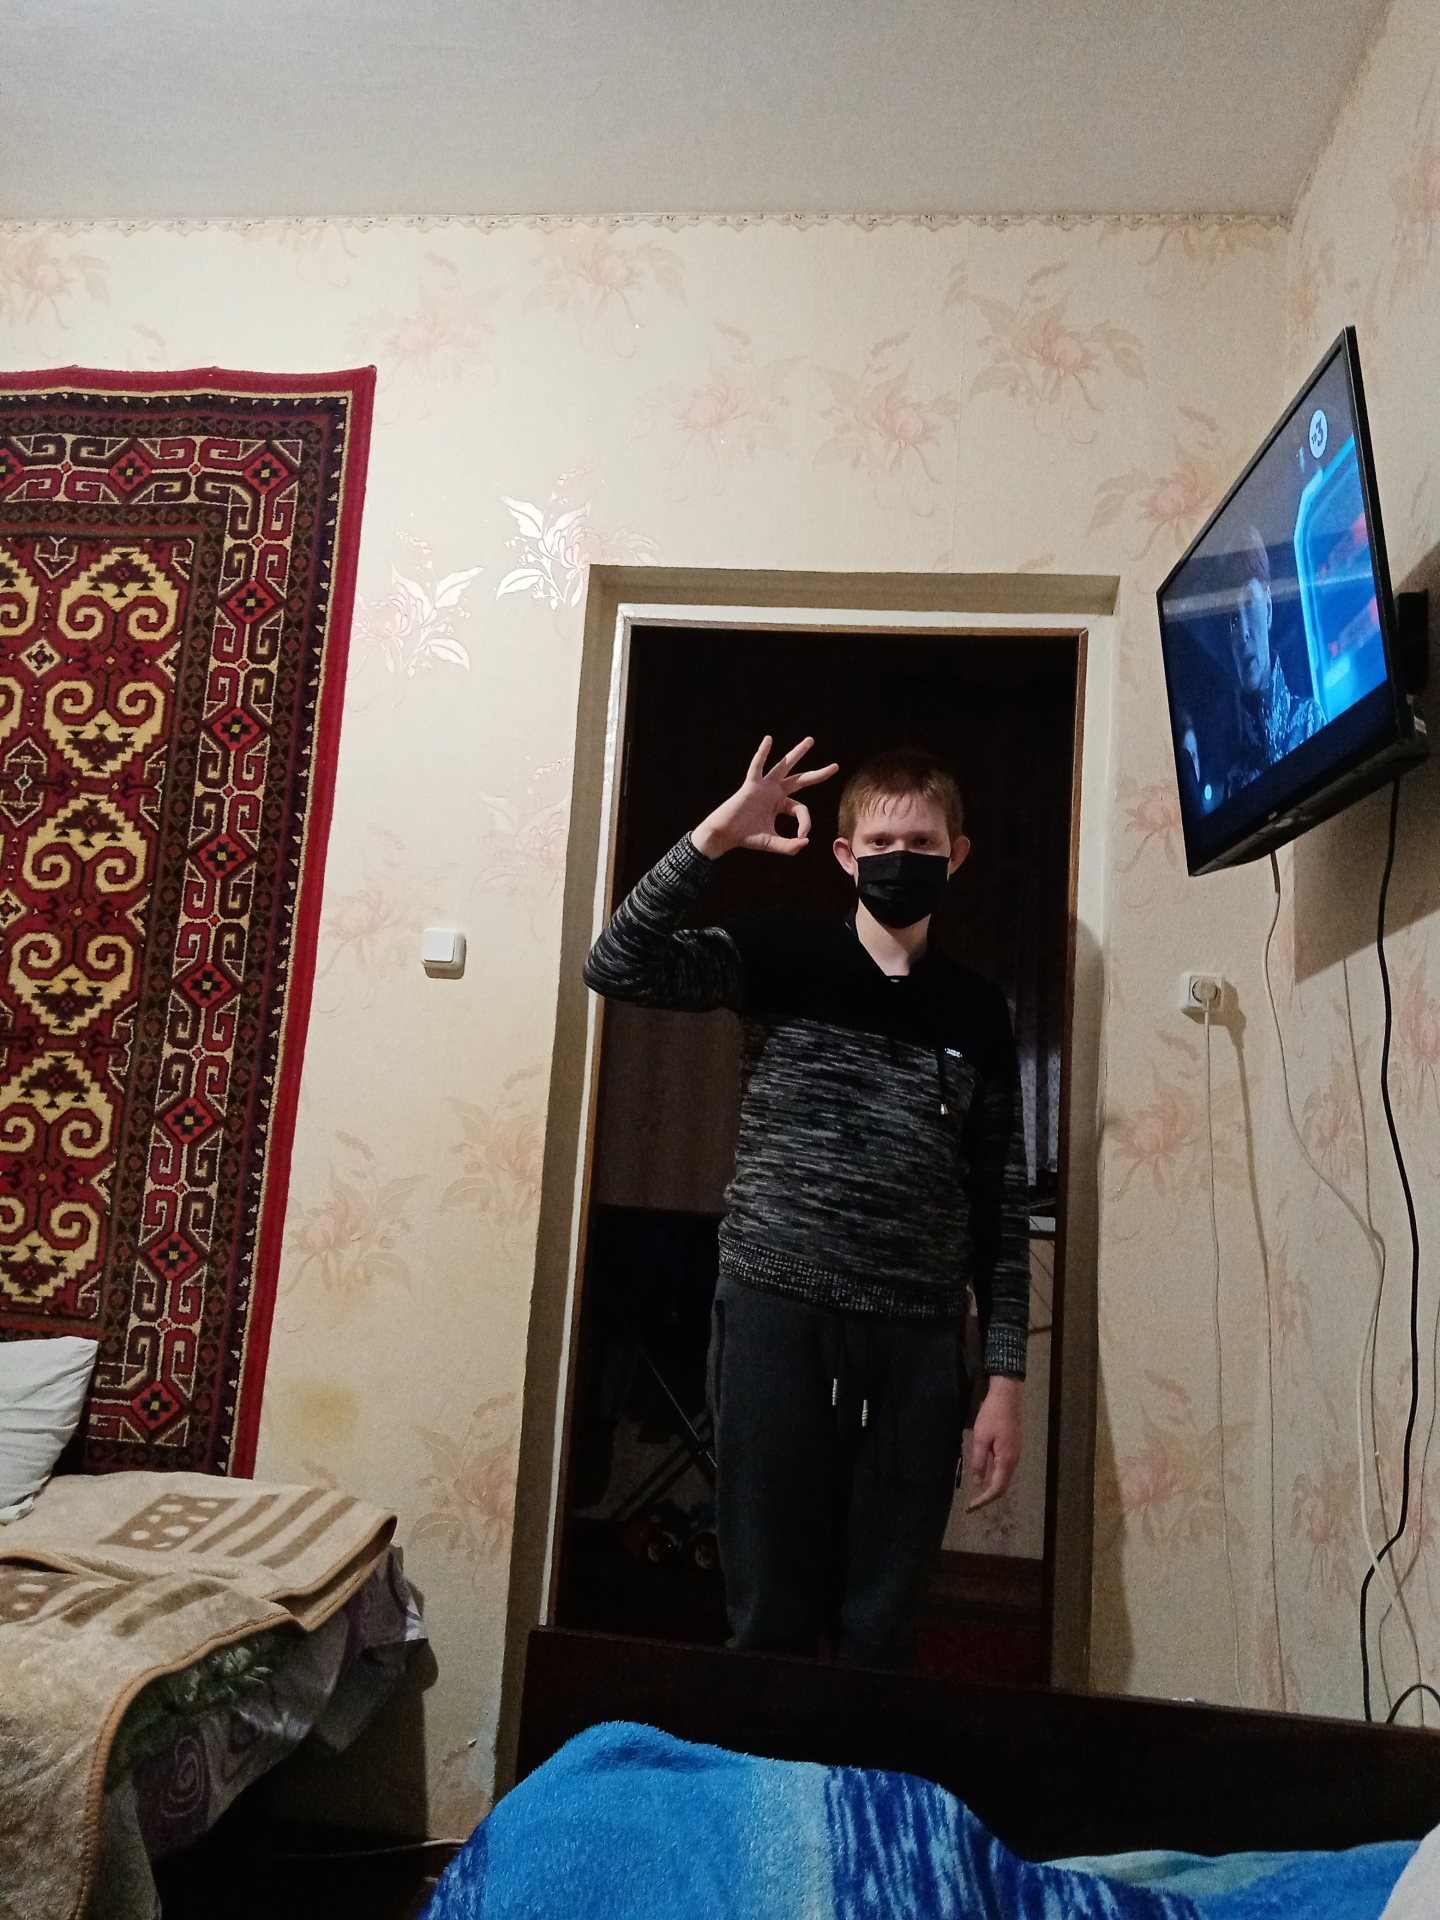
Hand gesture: ok